Grote Markt, Leuven

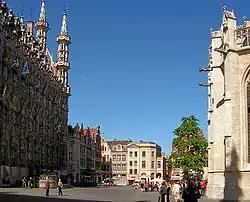
The Grote Markt with the Town Hall (left) and the Church of St. Peter (right)

The Grote Markt's location is one of the oldest and most historic in all of Leuven. The square has existed in its present form since the 14th century, when the Old University of Leuven was established. Most of the square's buildings are built in the Gothic style, of which the Town Hall is a prime example.